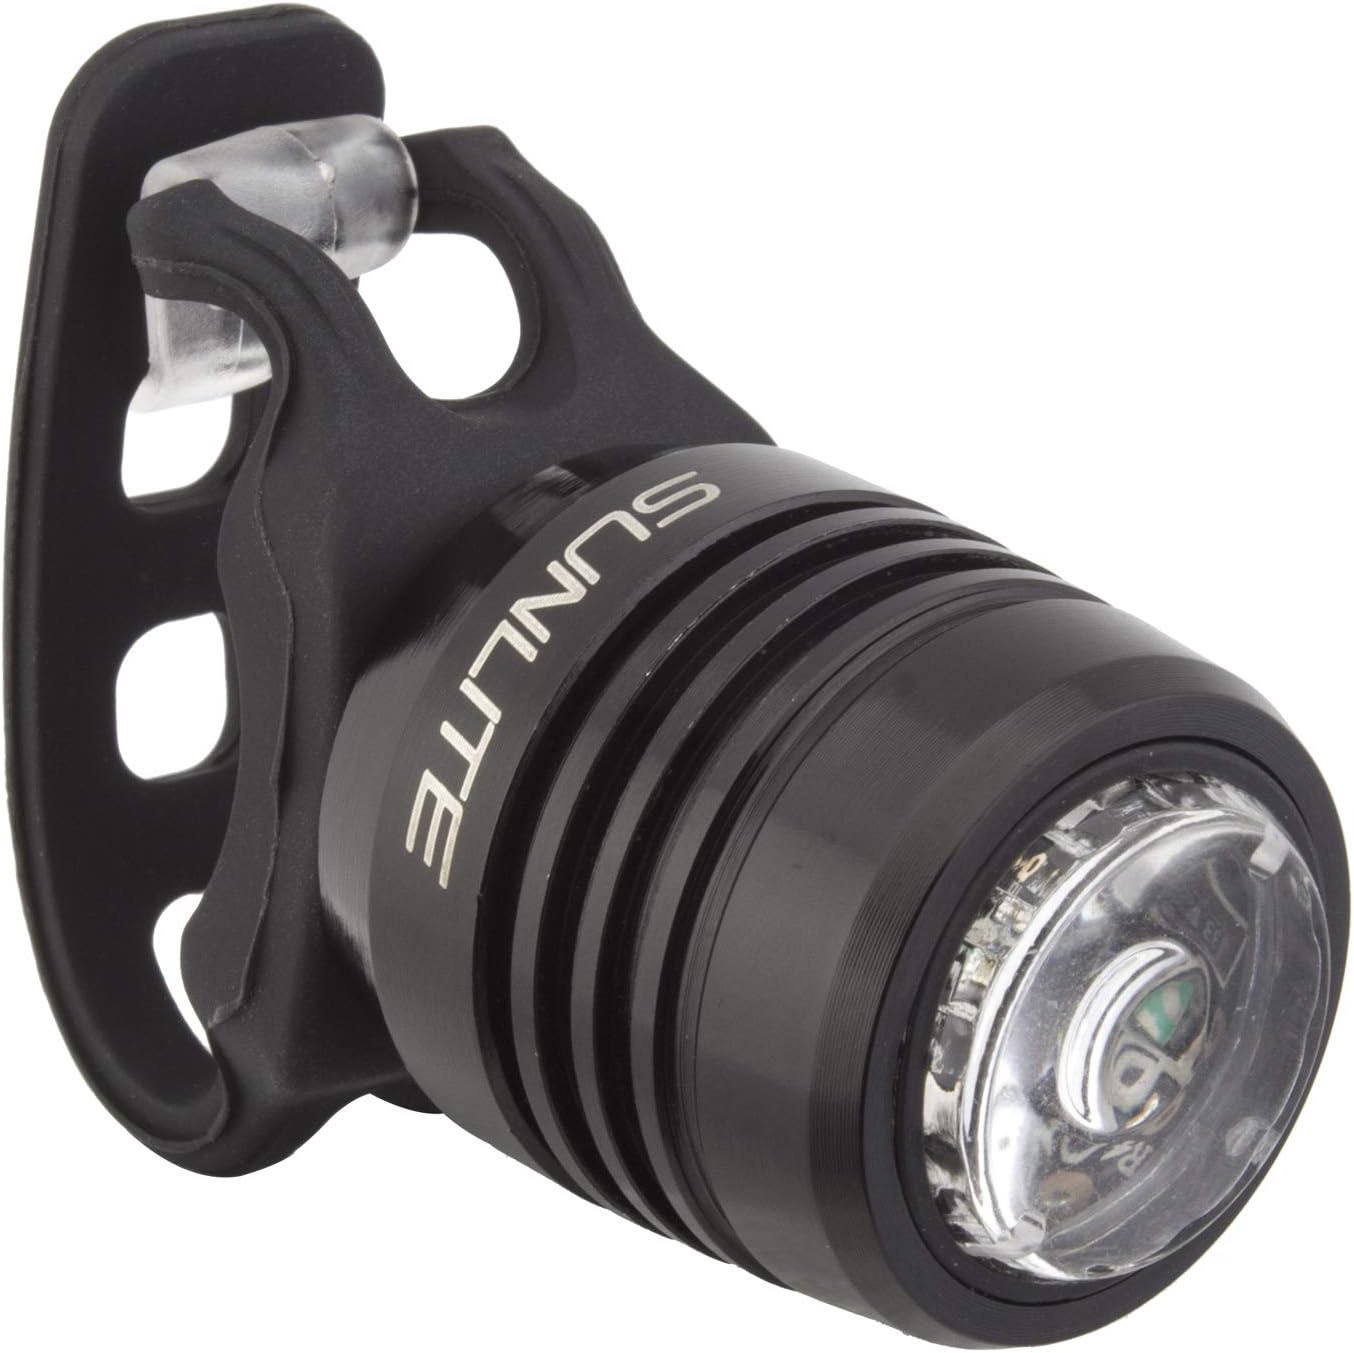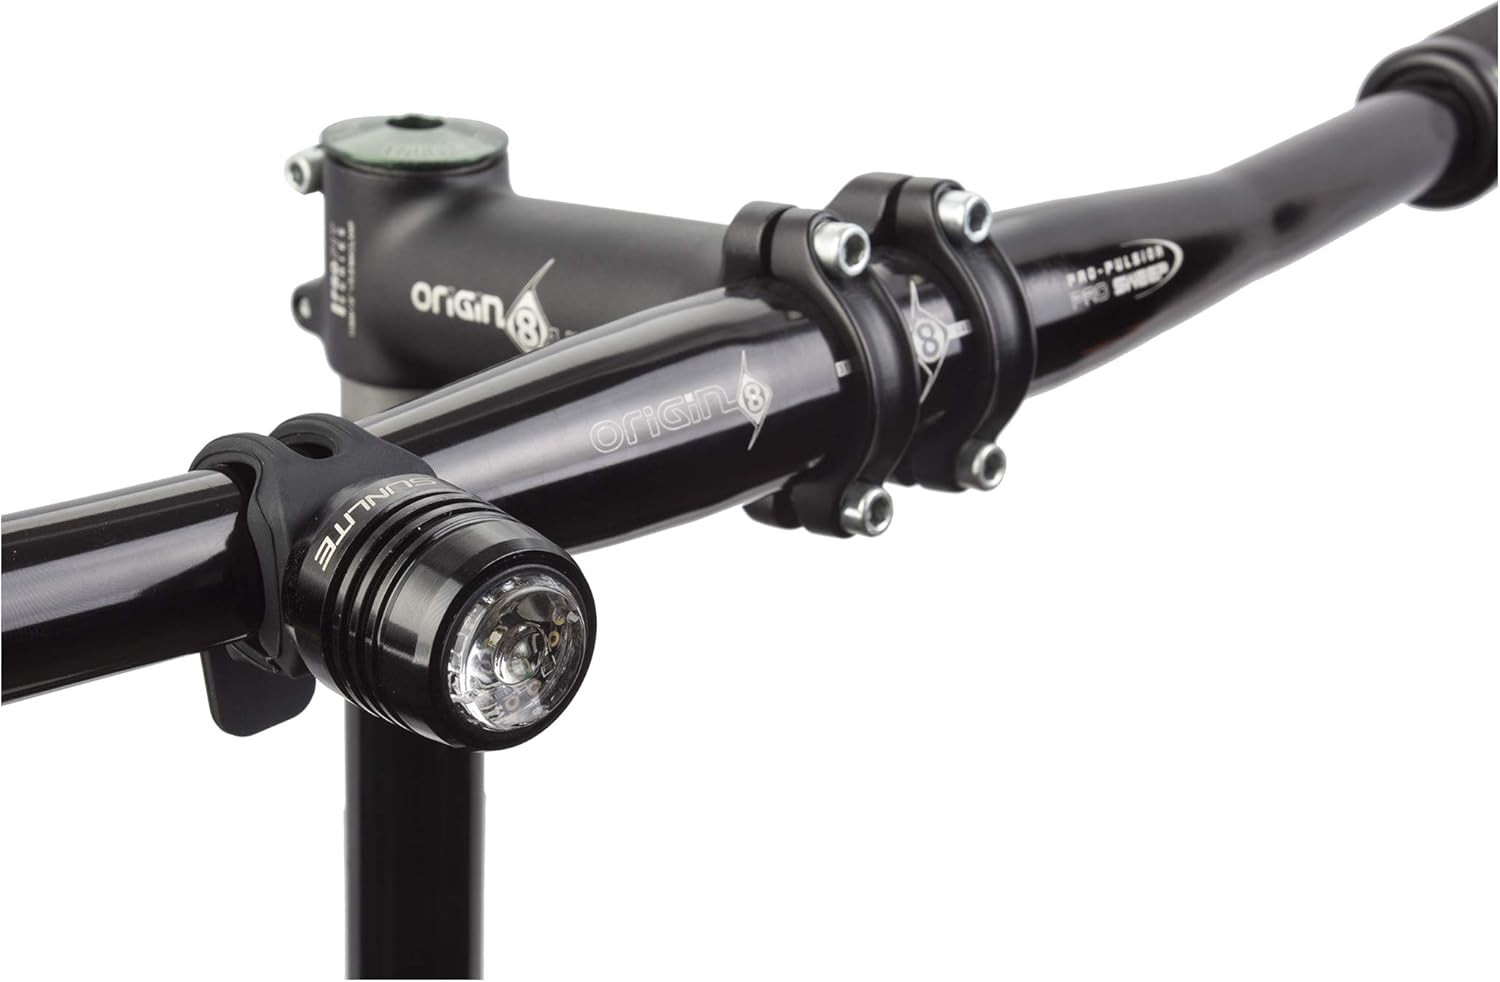
Sunlite Beacon USB Headlight
Category: Sports & Outdoors
Sunlite USB rechargeable front safety light
Features: IMPROVE SAFETY: USB rechargeable 8 lumen single LED headlight intended to help you be seen and improve safety | USB RECHARGEABLE: Built-in Li-Ion rechargeable battery is easily charged with included cable and any standard USB port - no batteries to buy and keep track of | POWER FOR HOURS: 3 to 10 hour run time per charge is plenty of time for your evening commute or jaunt around the neighborhood | STAY INFORMED: Charging and fully charged indicator lets you know when it's ready to go | EASY MOUNTING: Universal, easy to use integrated silicone rubber strap mounting system works with all standard handlebar sizes